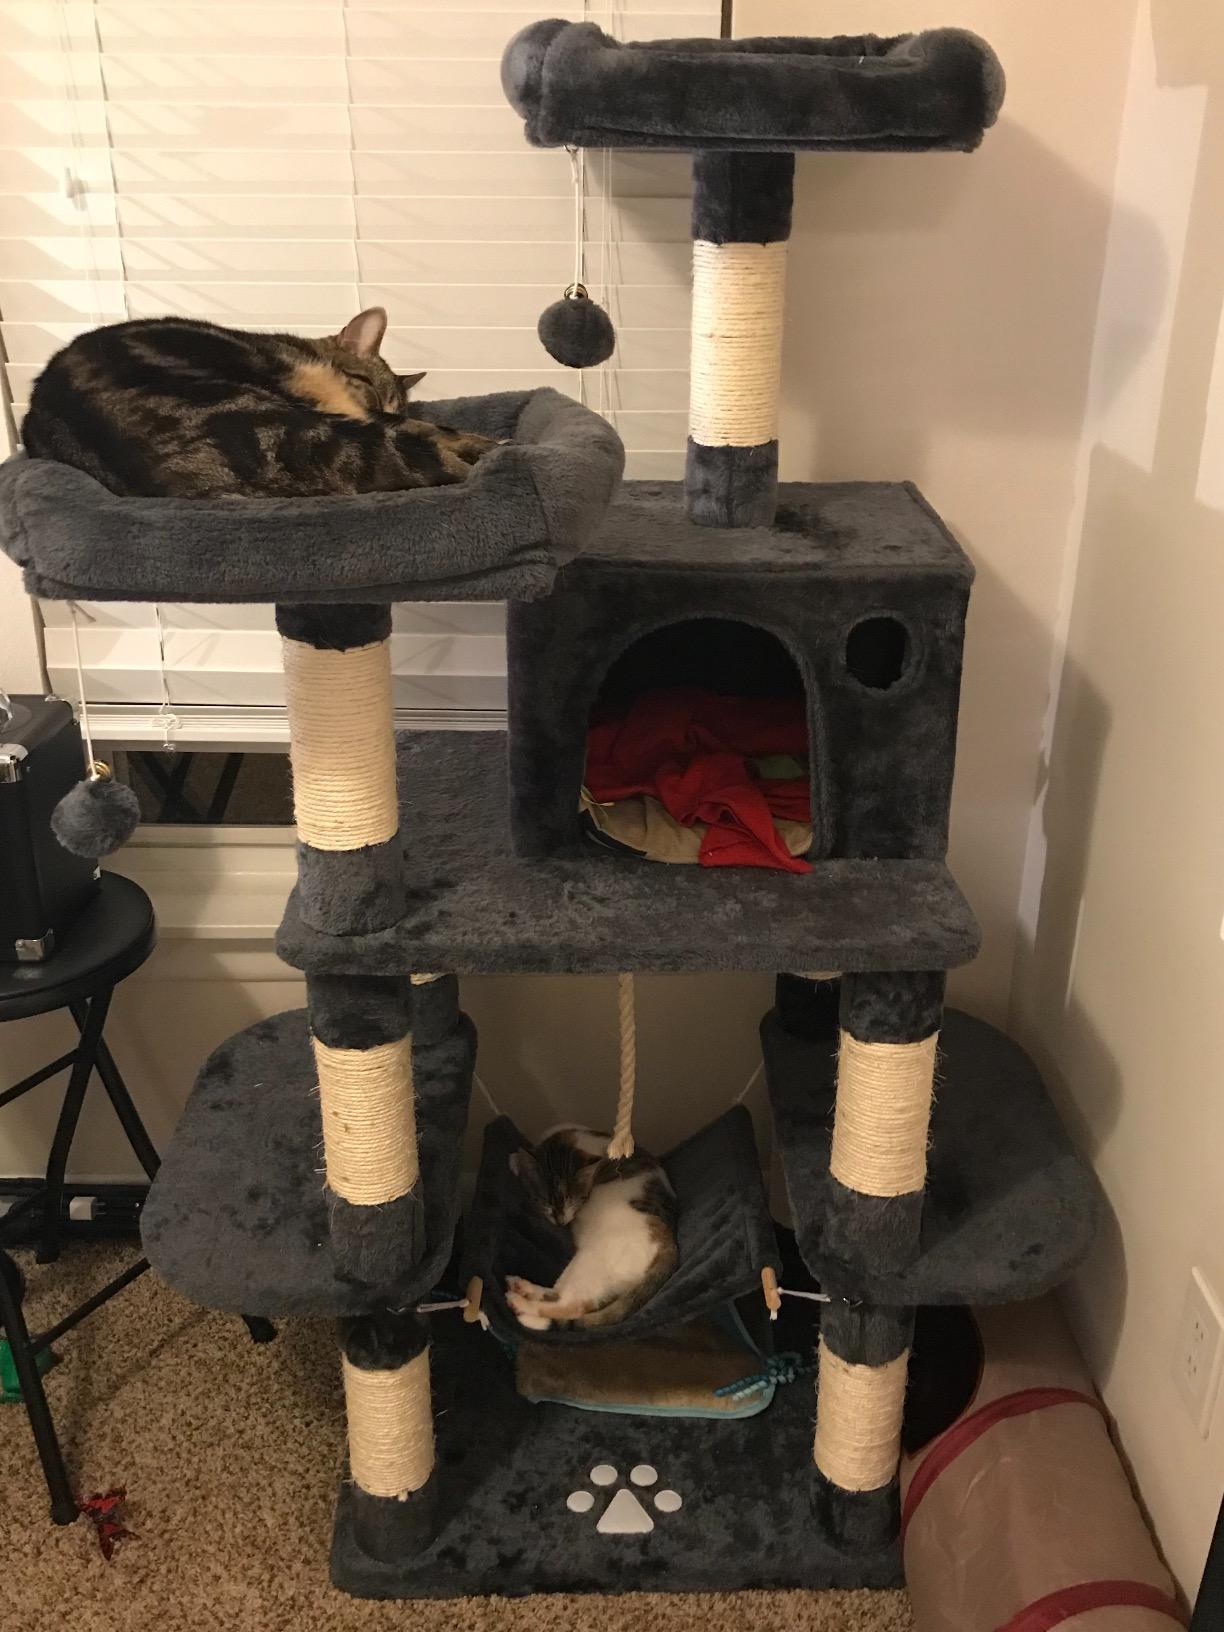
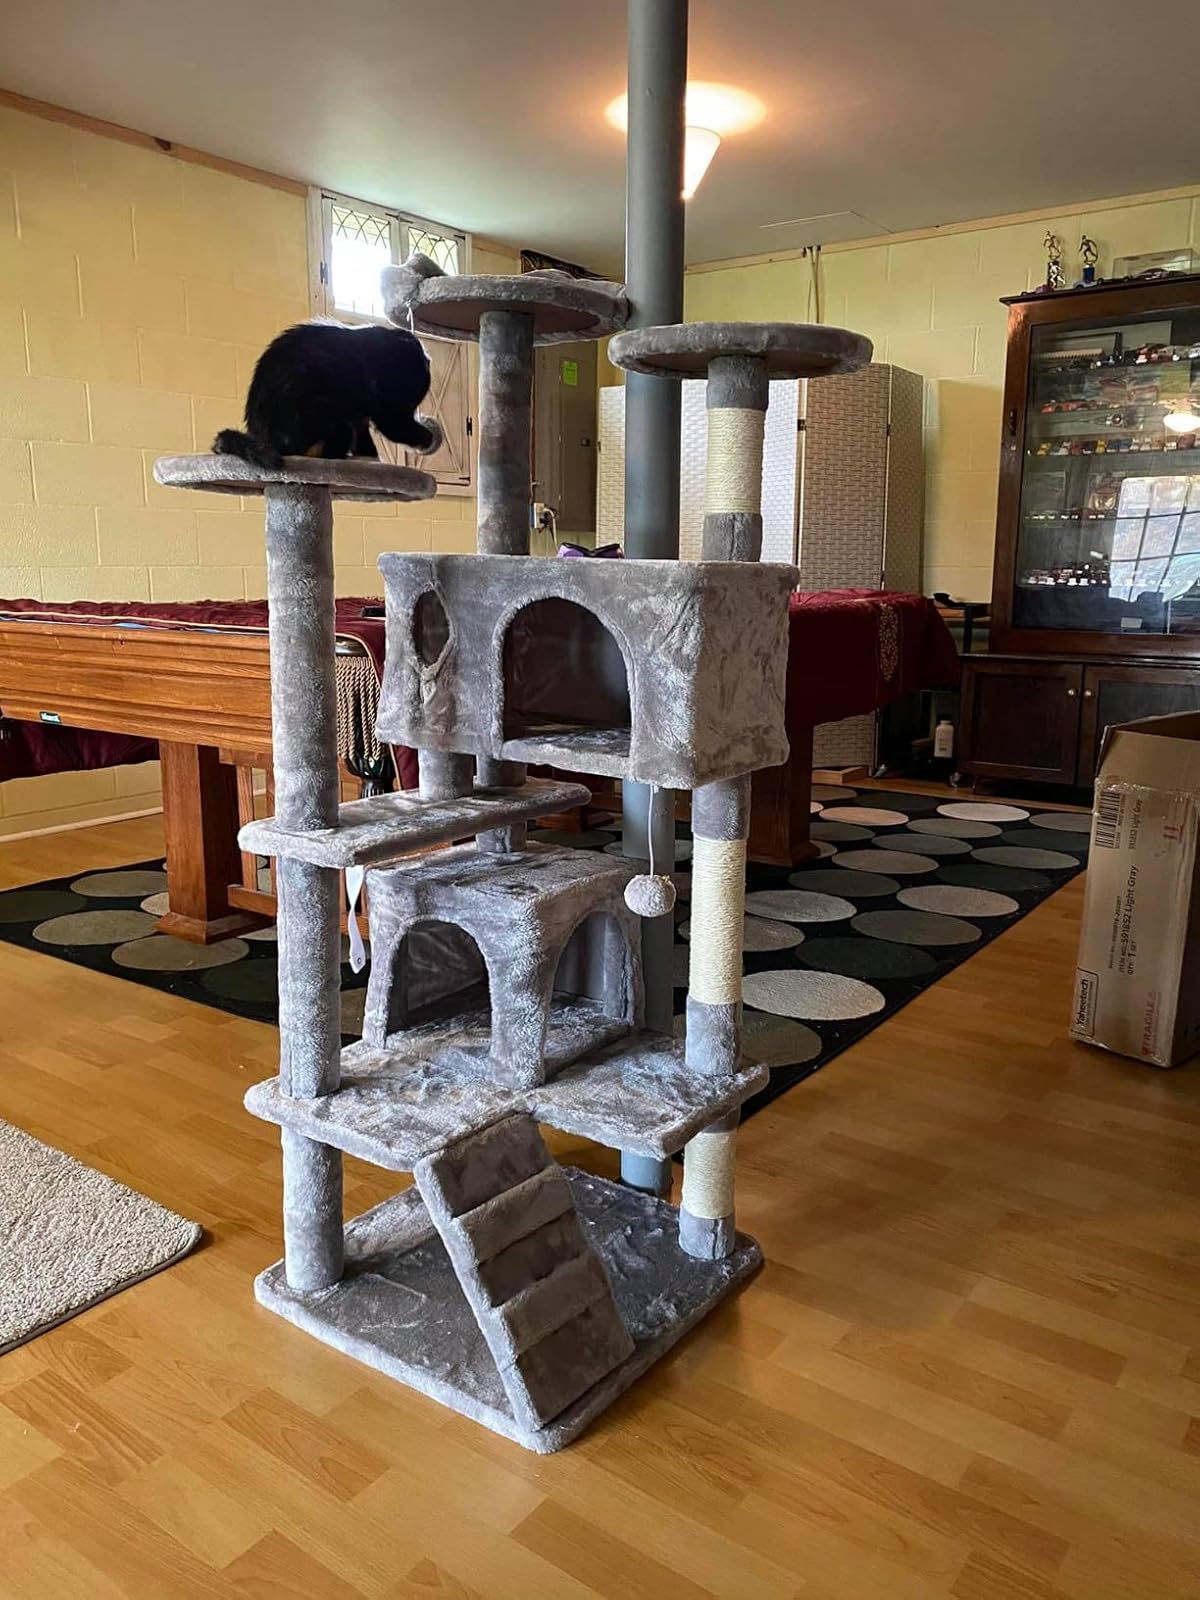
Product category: items_cat tree
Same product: no